Perry Farrell

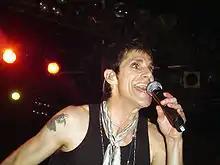
Farrell performing at the London Astoria in June 2007

Their debut album, "Ultra Payloaded", was released on May 29, 2007, on Columbia Records, with contributions from artists such as John Frusciante and Flea of the Red Hot Chili Peppers, electronic dance producers Hybrid, former Red Hot Chili Peppers/Pearl Jam drummer Jack Irons, Joy Division/New Order bassist Peter Hook, and Fergie of the Black Eyed Peas.